Leo Friedlander Studio

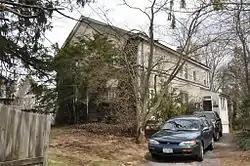

The Leo Friedlander Studio is a historic home and artist's studio located in Greenburgh, Westchester County, New York. It was built in 1908 by the Roman Bronze Works and is a -story building built of concrete block covered in stucco. It features classical style details, a copper-covered gable roof, a bank of skylights, and two brick chimneys. It was the residence and studio of Leo Friedlander (1890–1966) from the 1930s until his death. It was originally the home and studio of Henry Merwin Shrady and then Karl Ilava.